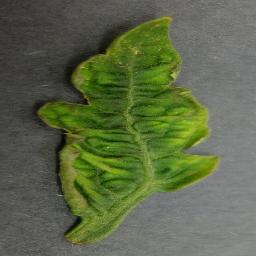
Label: Tomato___Tomato_Yellow_Leaf_Curl_Virus